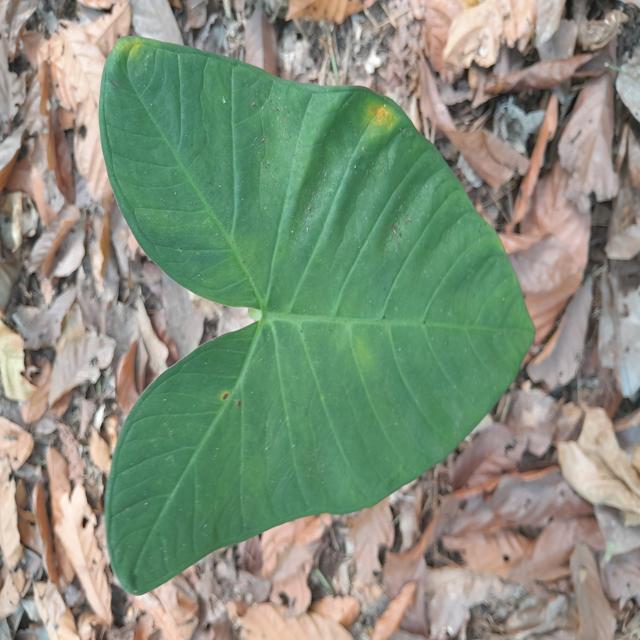
Label: Healthy